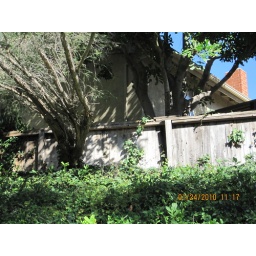
Image of pepper tree against fence at 13103 Tawny Way